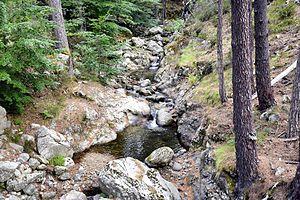
Ghisoni est une commune française située dans la circonscription départementale de la Haute-Corse et le territoire de la collectivité de Corse. Elle appartient à l'ancienne piève de Castello dont elle était le chef-lieu.